County palatine

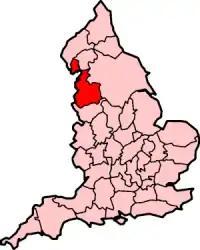
Boundary of the County Palatine of Lancaster within England

Palatine powers over Lancashire were conferred on the first duke of Lancaster in 1351, at the same time as his promotion from the status of earl. This was only the second dukedom created in England, following that of Cornwall in 1337, which also became associated with palatine powers. The dukedom was united with the Crown on the accession of Henry IV in 1399, but the vast estates of the Duchy of Lancaster were never assimilated into the Crown Estate, continuing even today to be separately administered for the monarch as Duke of Lancaster. The rights exercised through the Duchy, rather than the Crown, included its palatine powers over Lancashire, the last of which were revoked only in 1873. In the county palatine of Lancaster, the loyal toast is to "the King, Duke of Lancaster".